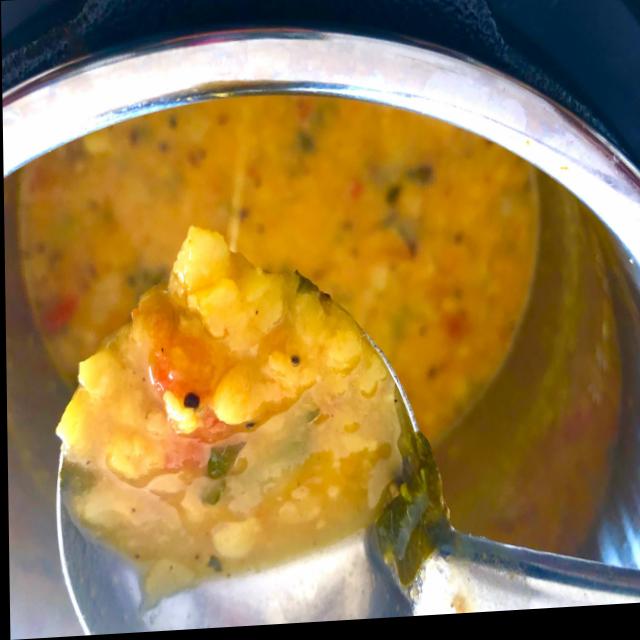
Dish: dal_makhani